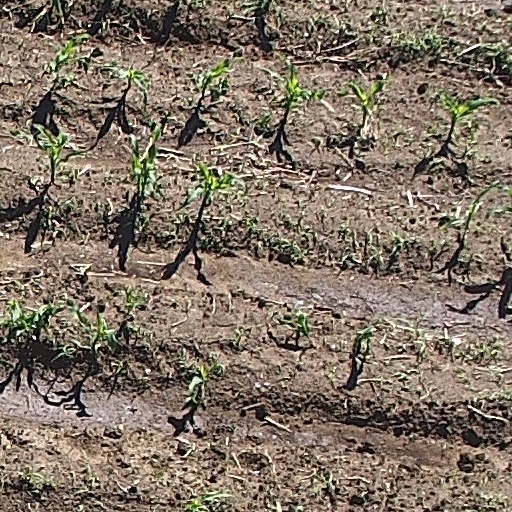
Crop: maize; corn